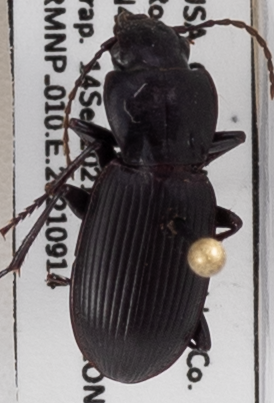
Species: Pterostichus protractus
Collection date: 2021-09-14
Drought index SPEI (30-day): -1.69
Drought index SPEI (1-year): -0.058
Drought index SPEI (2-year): -0.966